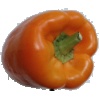
Label: Pepper Orange 1